Lindorf

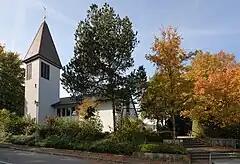
Matthäuskirche Kirchheim-Lindorf

A town hall is in the center since 1829, a private school house was built in 1897. A community center for local clubs was erected in 1984 and in 1998 also an own kindergarten.